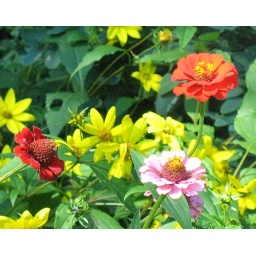
These colorful flowers were in the pollenation station along with all of those bees.